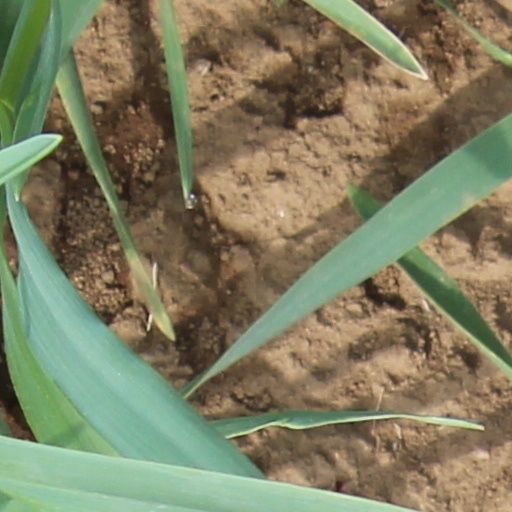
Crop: wheat